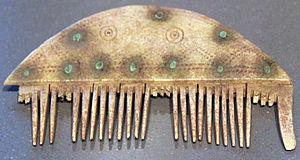
L'Antiquité tardive est une période charnière dans tous les domaines et la production d'objets en ivoire en est un témoin principal. Apparaissent alors de profonds changements politiques, religieux et économiques qui influenceront définitivement l'art de l'ivoire.